Marie Sasse

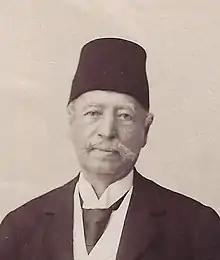
Draneht Pasha

In April 1871 Paul Draneht, the general manager of the Cairo Opera, negotiated with Sasse about the possibility of appearing as Amneris in the world premiere of Verdi's new opera "Aida" which was to be performed in Cairo later that year. He wrote about this to Verdi, who then wrote to Giovanni Battista Lampugnani, the theatrical agent in Milan: "I have no use for her – either as Amneris, who is a mezzo-soprano, or as Aida, for other reasons." Draneht visited Verdi at his home in Sant' Agata in May, where they discussed her further. Draneht, having been unaware of Verdi's opposition, had already signed her to sing Amneris. Verdi was adamantly opposed, not only because the part was too low, but because "I know from experience that it is in the interest of both the management and the composer to give her operas in which she is the only "soprano", or at least an opera which has no other role equal or superior to hers."